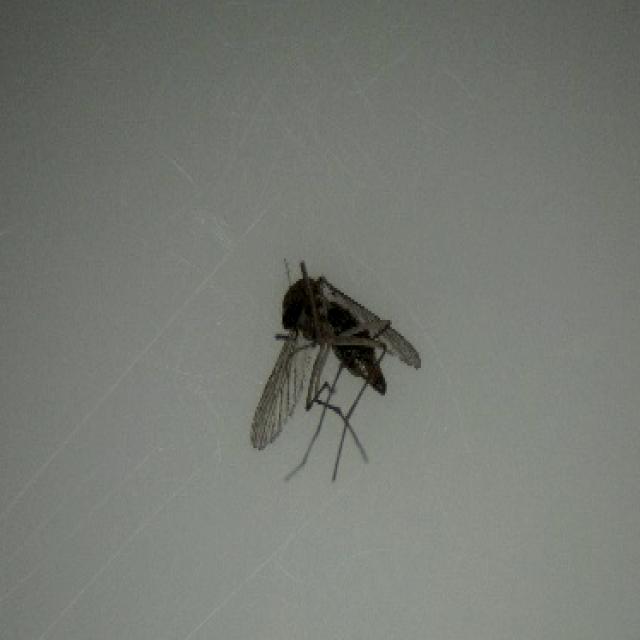
Species: culex_tritaeniorhynchus